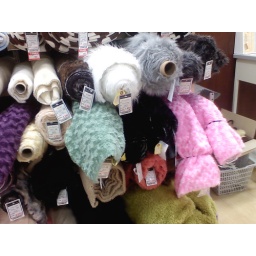
I checked it out while waiting for Mandarake in the same building to open.Lots of unusual furry fabric.